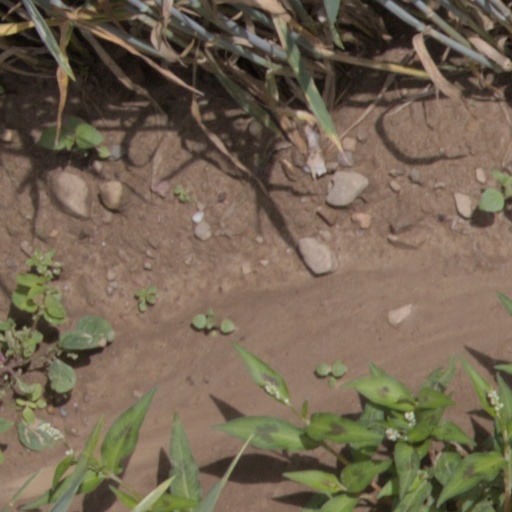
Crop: wheat